2023 in Azerbaijan

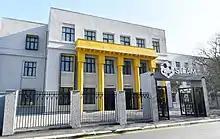
STEAM Innovation Center

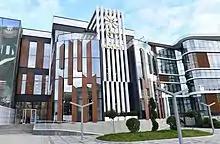
Baku SME house

April 28 — April 30 — 2023 Azerbaijan Grand Prix